2004 United States presidential election in New York

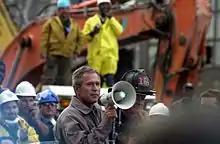
President George W. Bush at Ground Zero, 2001.

There were 12 news organizations who made state-by-state predictions of the election. Here are their last predictions before election day.